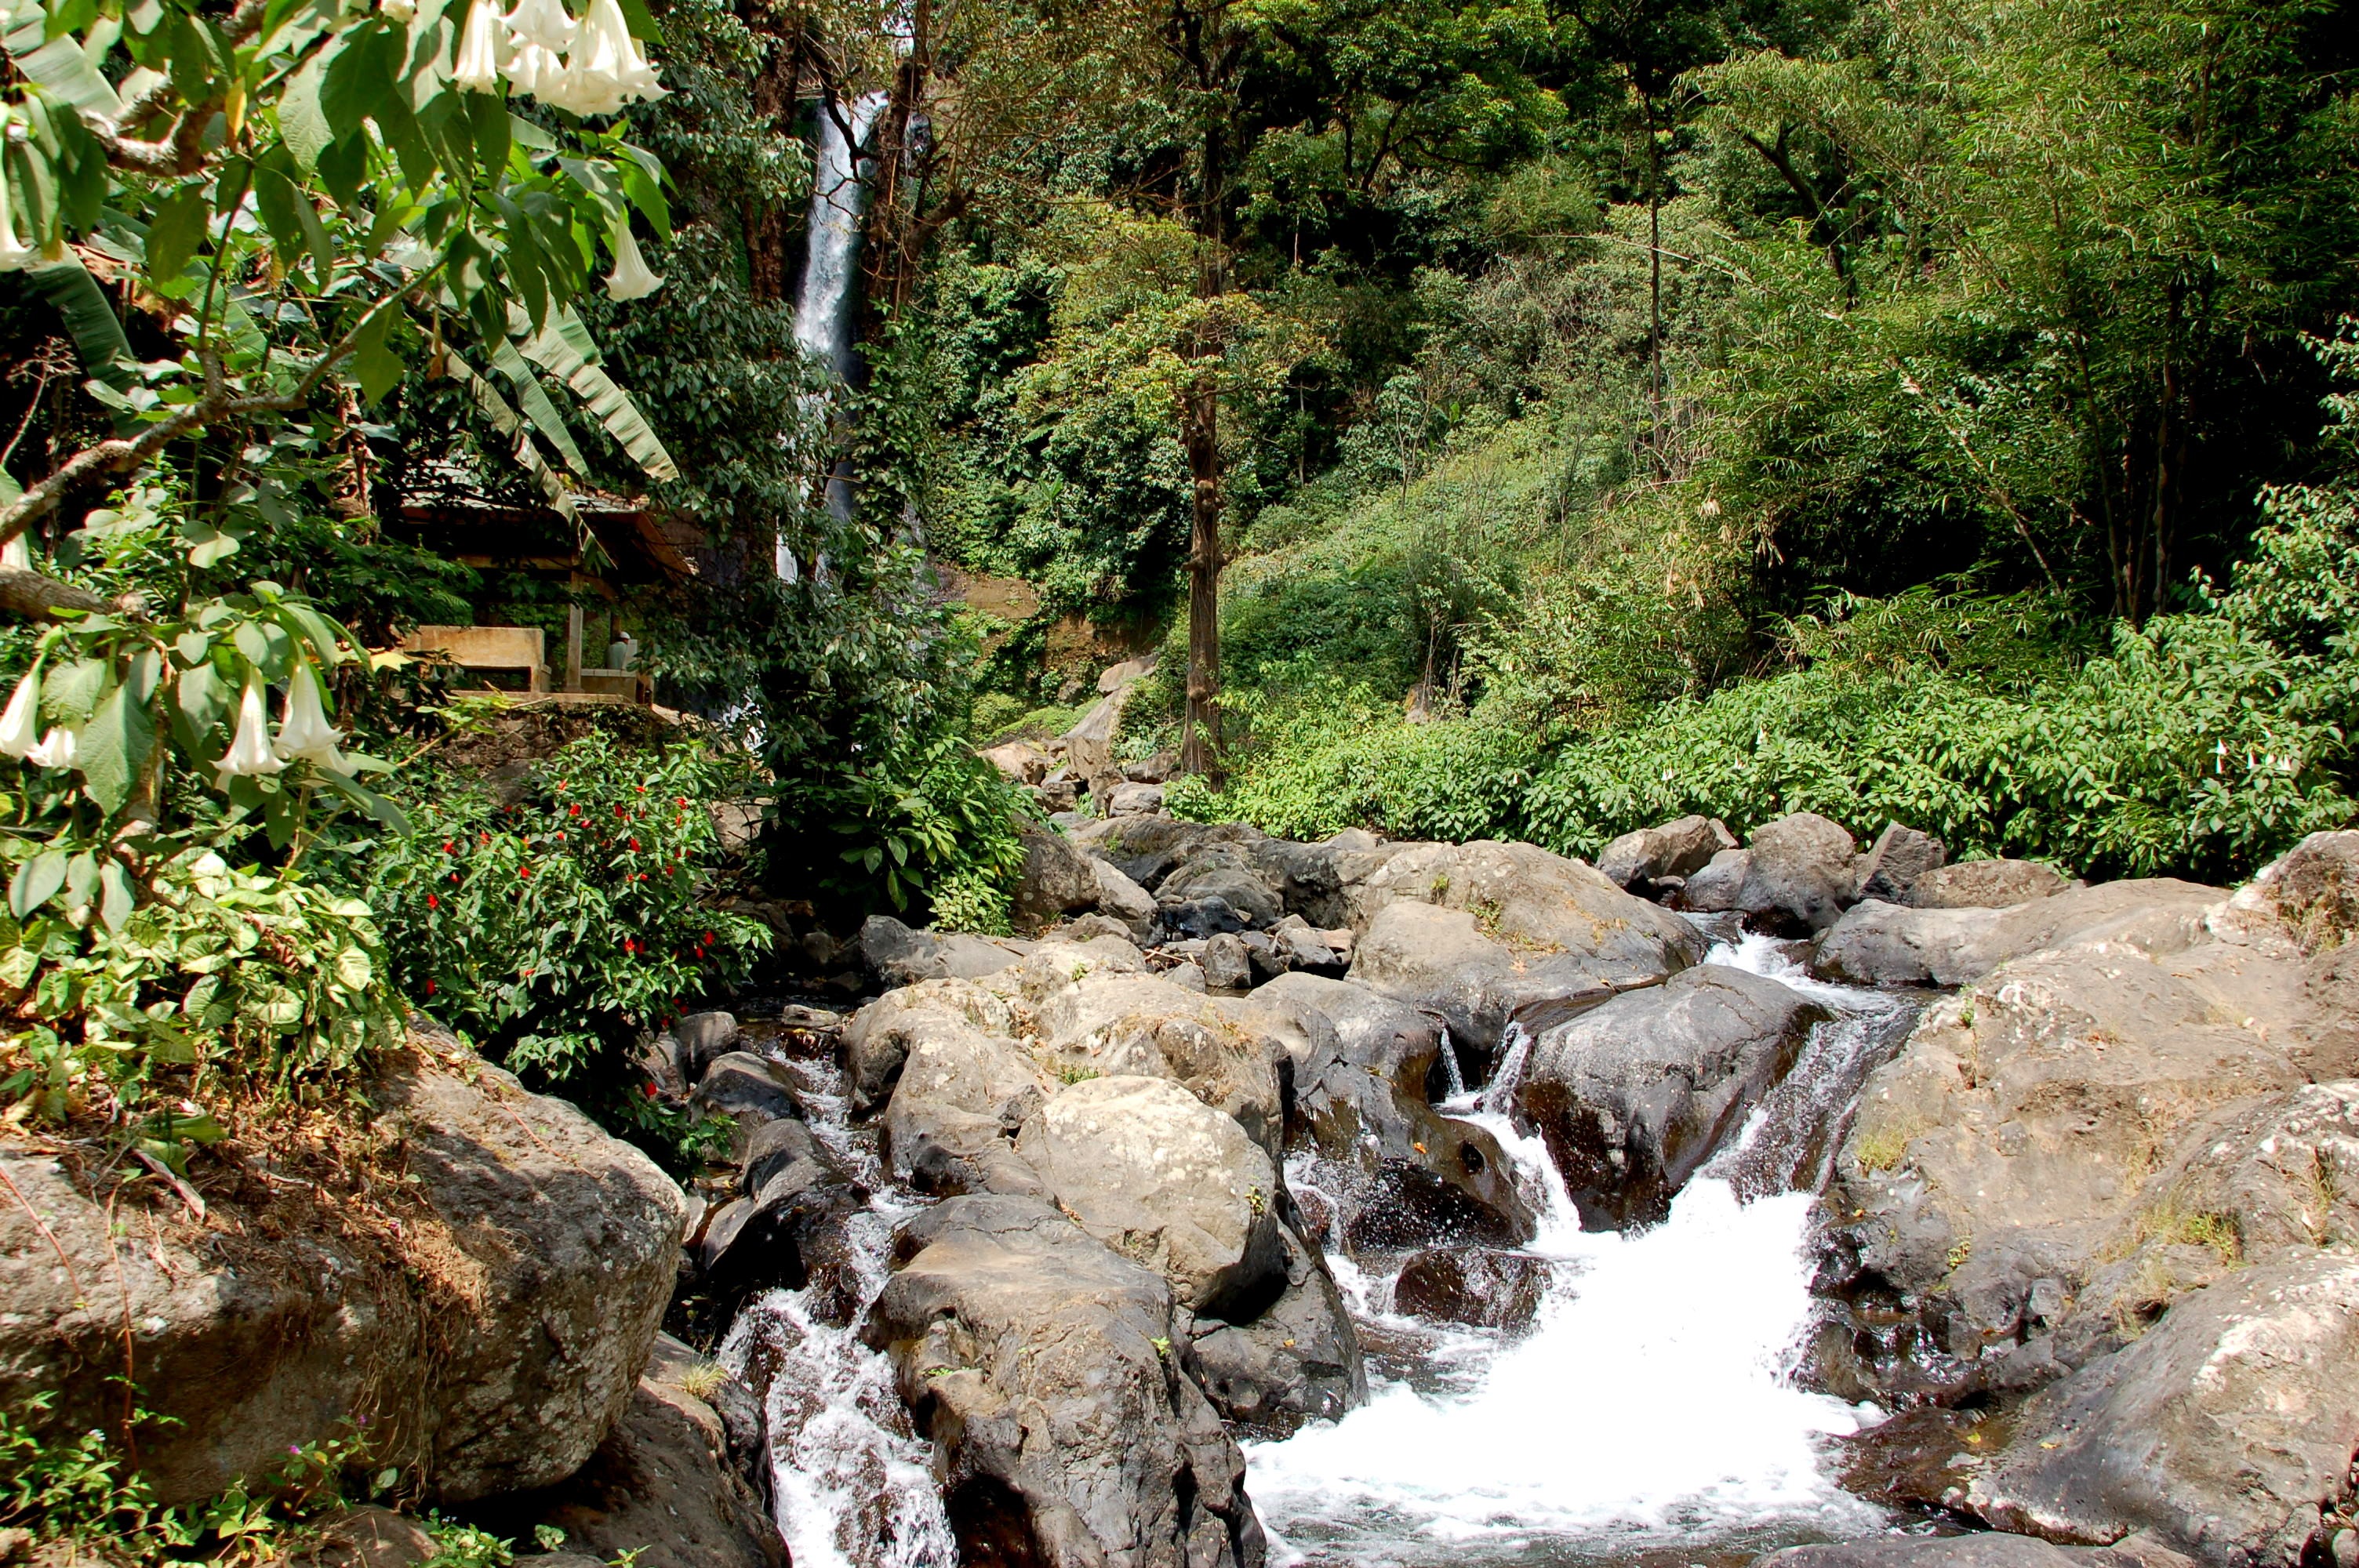
landscape, tree, nature, forest, rock, waterfall, wilderness, trail, flower, river, stream, jungle, rapid, botany, body of water, vegetation, rainforest, bright, woodland, habitat, water feature, ecosystem, watercourse, bali, natural environment